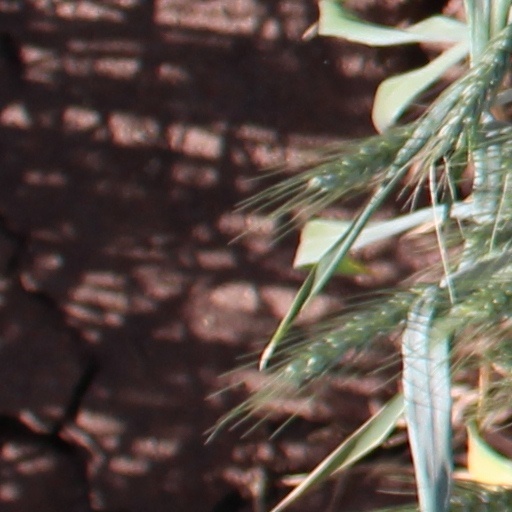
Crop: wheat